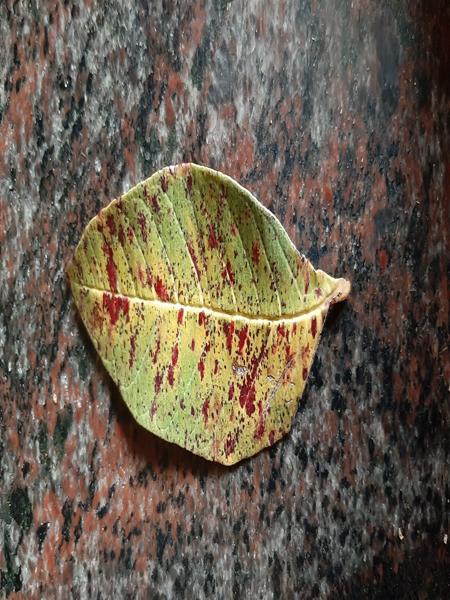
Plant: Guava